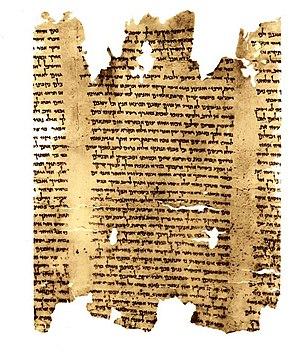
L'histoire de l’Église catholique commence, selon sa propre perspective, dès la Révélation christique, et selon la perspective de l'Église orthodoxe, avec la séparation entre elle et les quatre autres patriarcats de la Pentarchie, en 1054. Telle que la conçoivent les catholiques, pour lesquels l'histoire de l'Église primitive est la leur, cette histoire peut être articulée sur quelques périodes charnières où se modifie la manière dont l'Église entend accomplir sa mission : la conversion de Constantin, la réforme grégorienne, le conflit entre Boniface VIII et Philippe le Bel, le concile de Trente, le pontificat de Léon XIII et le concile Vatican II.
Le texte massorétique est le texte biblique hébreu transmis par la Massorah, produit du travail des massorètes. Il trouve probablement son origine dans un texte dit « proto-massorétique » datant de la fin du Iᵉʳ siècle av. J.-C., qui sert de base à de nombreuses traductions de la Bible.
Le Petit Rouleau d'Isaïe est un des Manuscrits de la mer Morte découvert sur le site de Qumrân. C'est un rouleau très fragmentaire en cuir du Livre d'Isaïe en hébreu. Il a été écrit vers la fin de la période hasmonéenne ou au début de la période hérodienne. Le texte est très proche du texte massorétique des manuscrits médiévaux, postérieur de plus de mille ans.